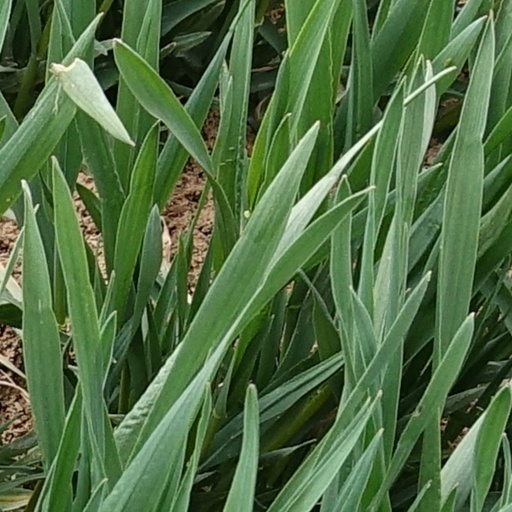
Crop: wheat